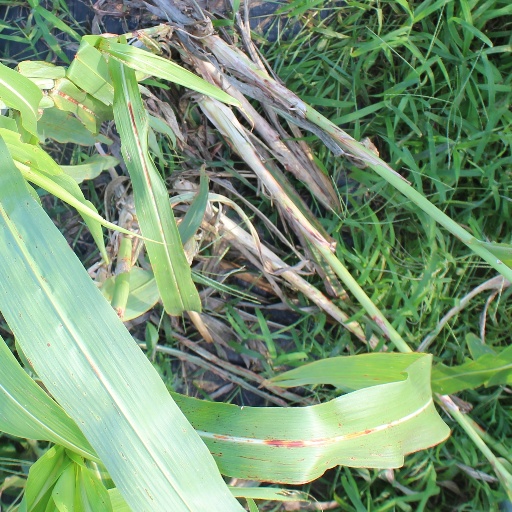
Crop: sorghum